Architecture of Wales

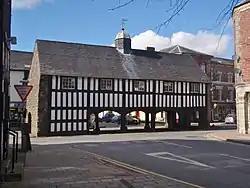
Llanidloes Market hall

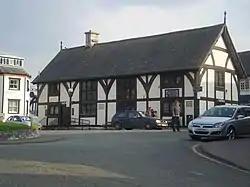
The Old Court House Ruthin Wales dated to 1421

The timber-framed lobby entrance house emerged in the mid-16th century in Mid Wales. The majority of these houses occur in Montgomeryshire with outliers in Radnorshire and Denbighshire. The chimney in these houses is generally in the middle of the house. There is no cross passage, unlike the Longhouses and the Snowdonia Houses and instead, the main doorway opens into a small lobby on the side of the fireplace. The chimney generally stands between the kitchen and the parlour. The key feature of these houses is the emphasis placed on the parlour, which takes the place of a hall.